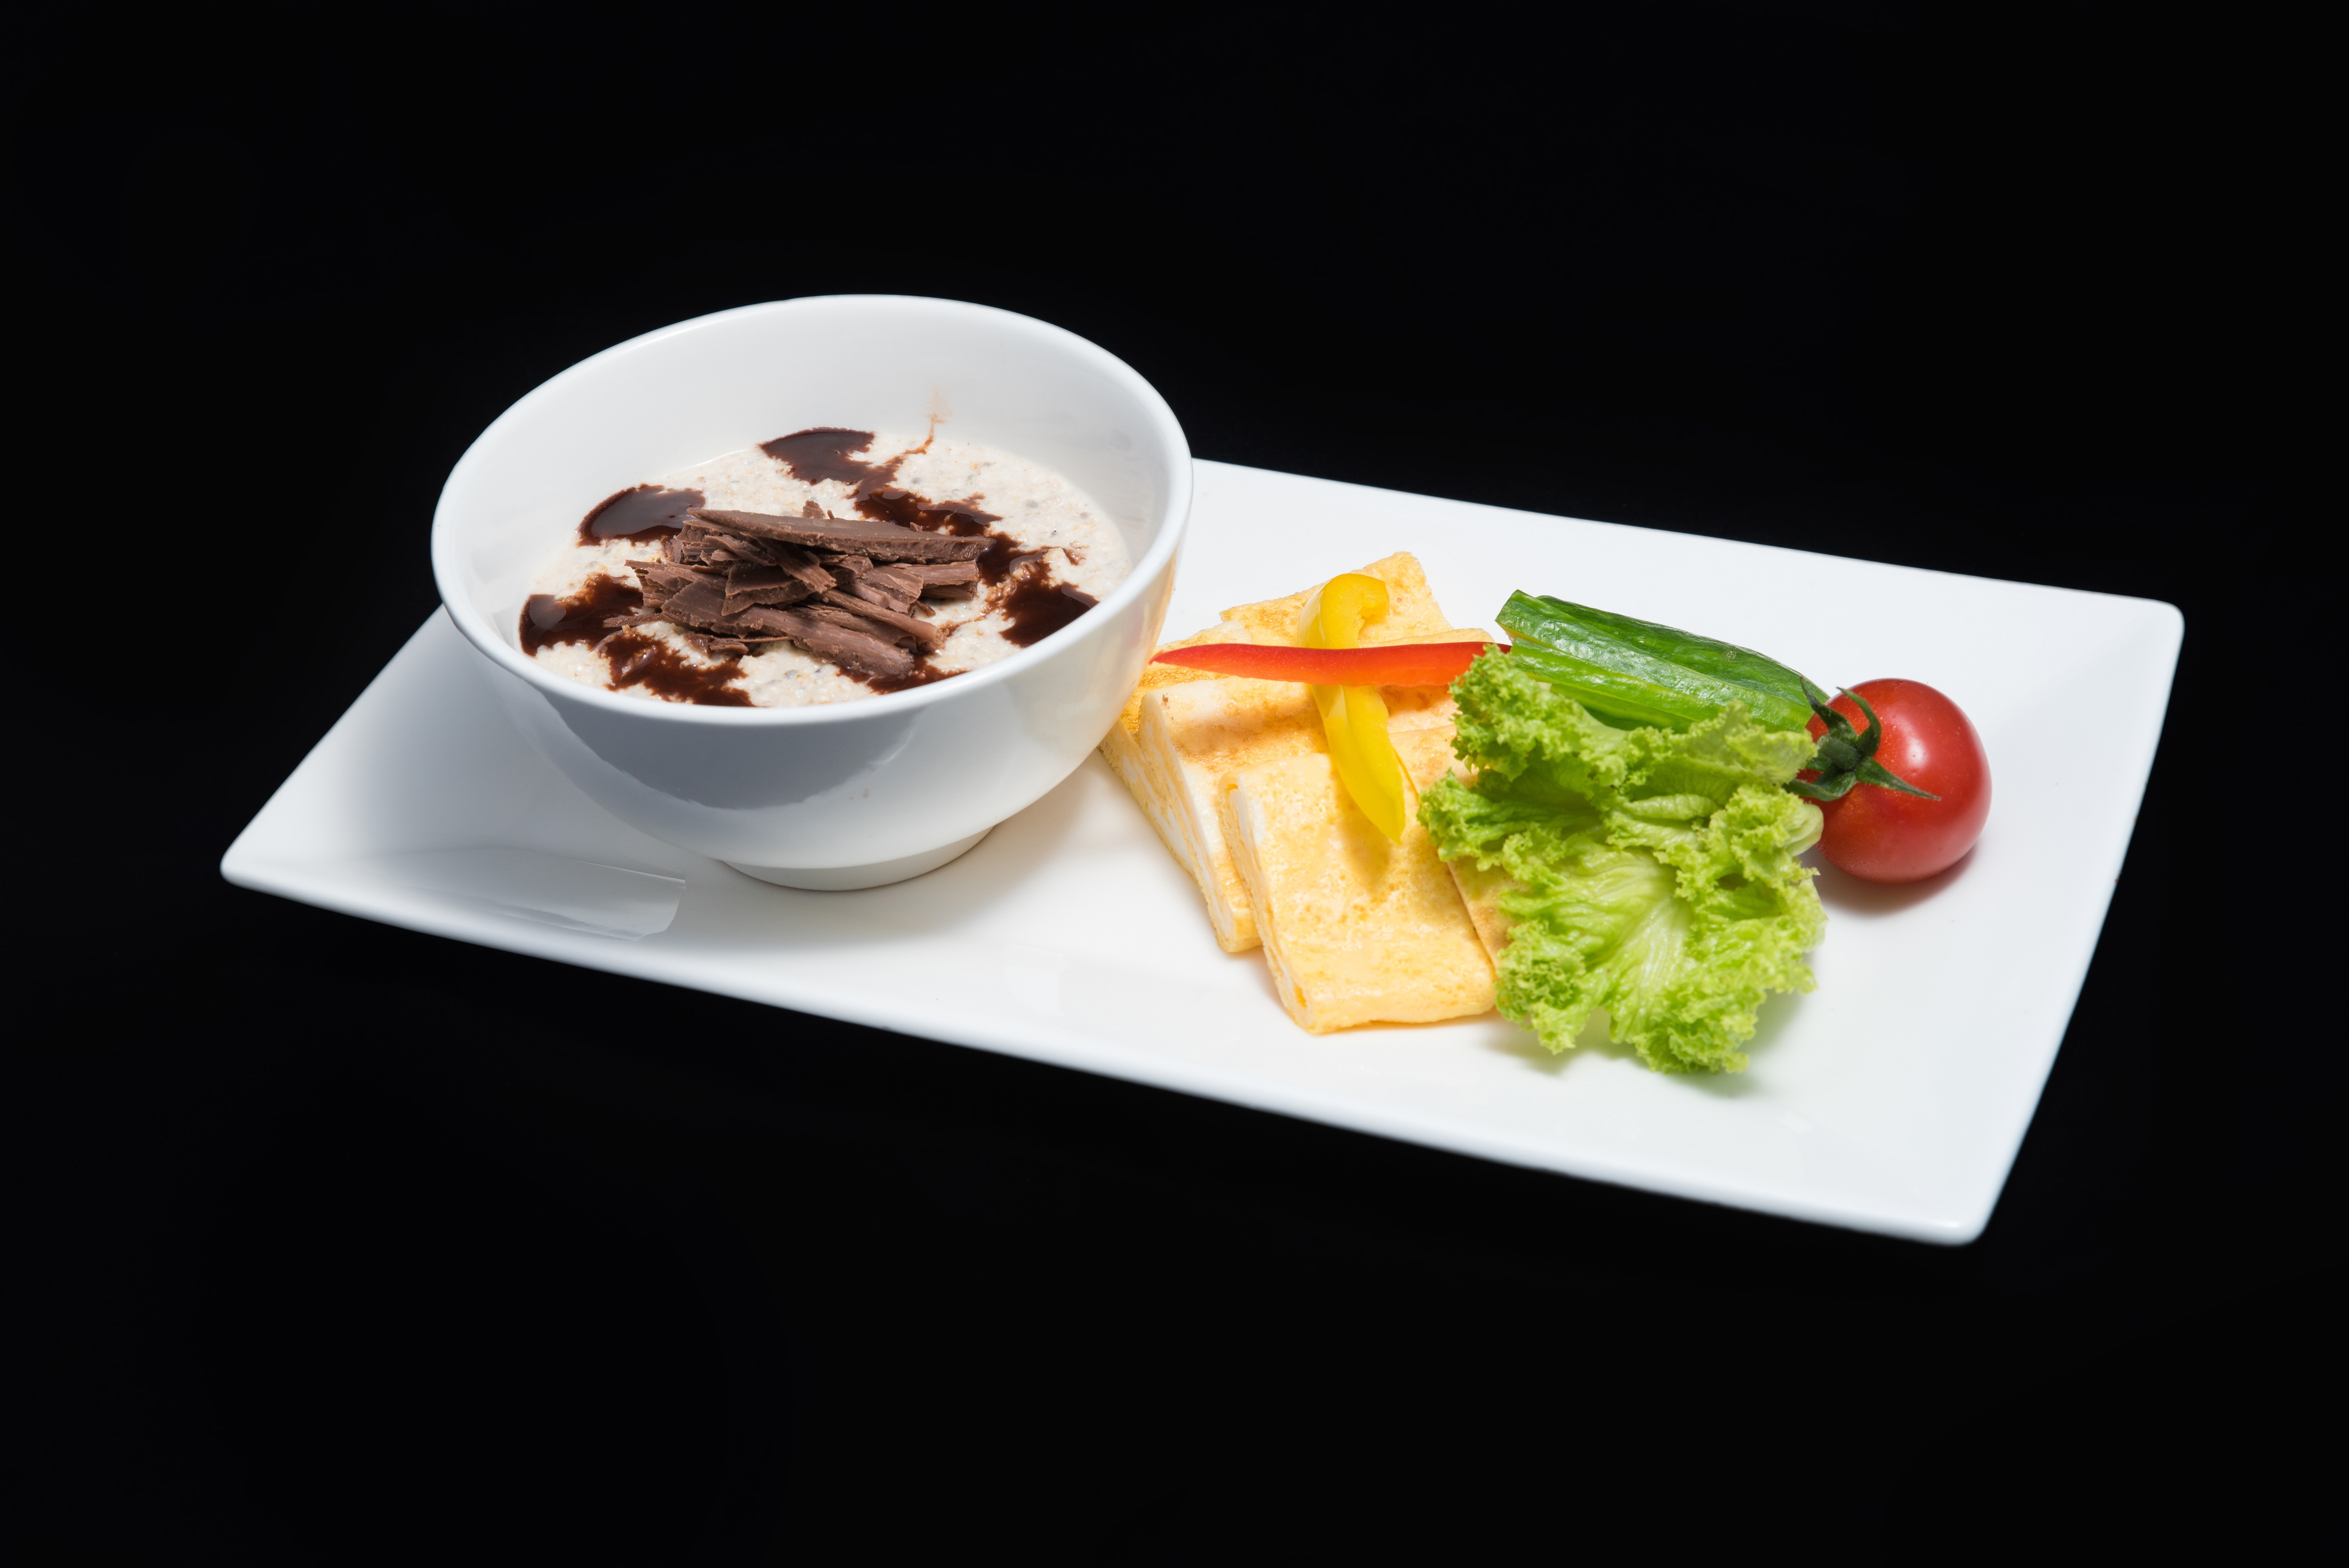
dish, food, cuisine, ingredient, meal, la carte food, lunch, produce, recipe, comfort food, garnish, vegetarian food, plate, breakfast, steamed rice